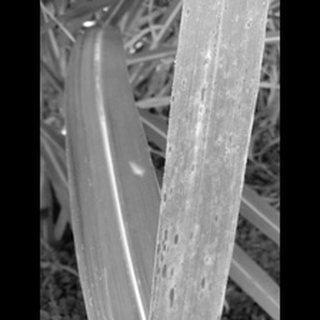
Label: sugarcane_rust